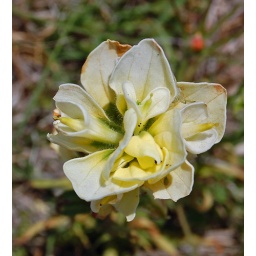
Pretty flower in a field